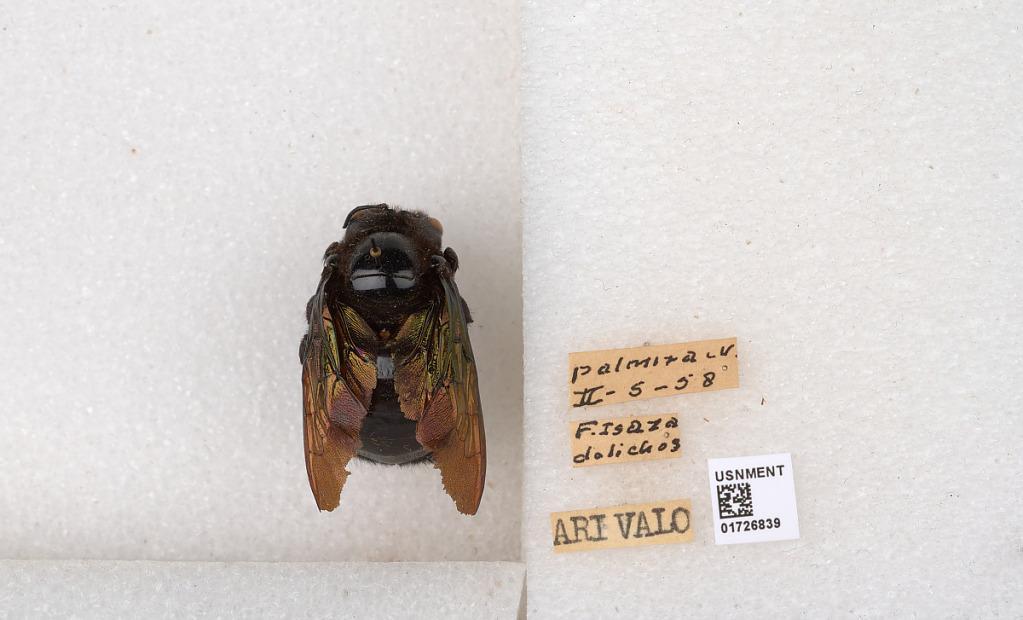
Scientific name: Xylocopa (Neoxylocopa) frontalis (Olivier)
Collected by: Arivalo
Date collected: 1958-2-5
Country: Colombia
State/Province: Valle del Cauca
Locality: Palmira V.